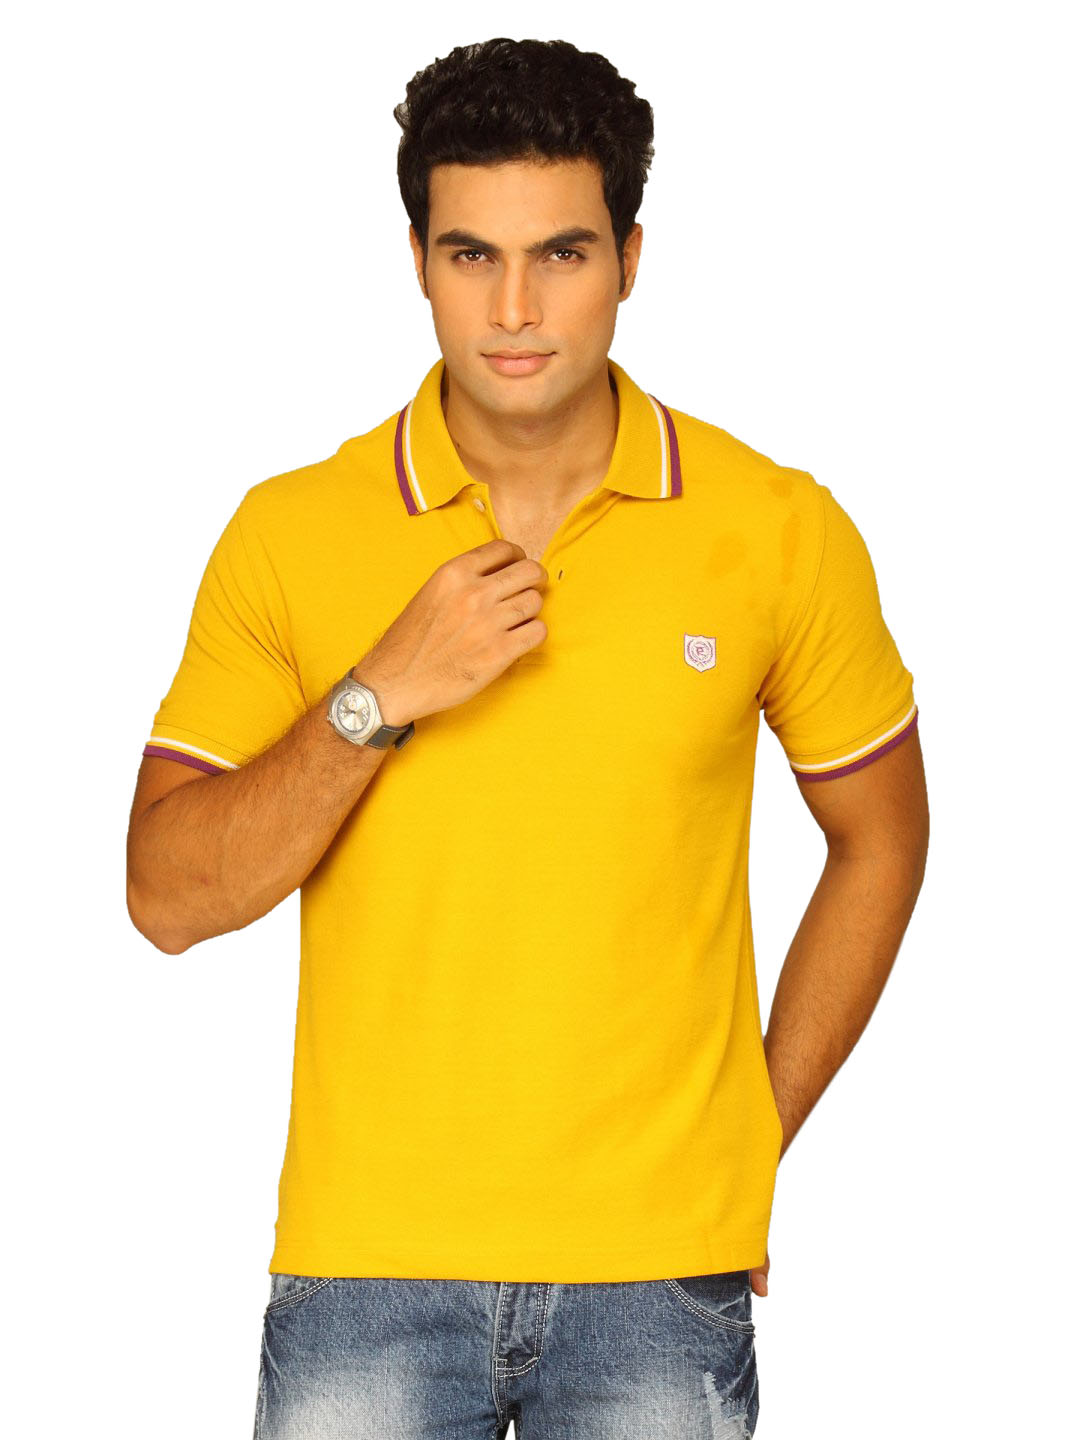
Classic Polo Men's Cari Yellow Polo T-shirt
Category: Apparel / Topwear / Tshirts
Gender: Men
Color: Yellow
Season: Summer 2011
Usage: Casual